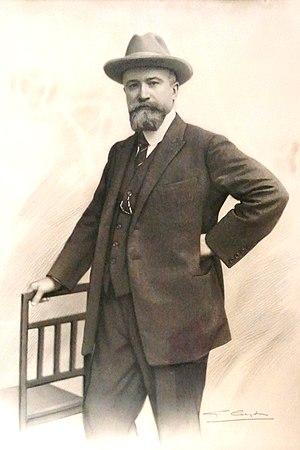
Albert Séguy Decazeville
La Lyre decazevilloise est une société musicale de Decazeville en Aveyron, fondée en 1900 autour d’un orchestre d'harmonie complété par une école de musique depuis 1946. Elle est structurée en association depuis 1901.